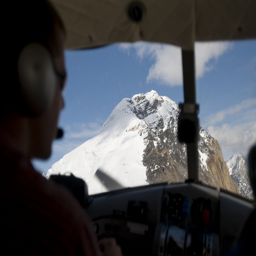
A man flying an airplane over the top of a snow covered mountain.
A pilot looking out a window at a mountain.
A man is flying an airplane or helicopter near a mountain.
The cockpit of a small airplane with a pilot and a mountain in front.
A pilot with snowy mountain seen through the window.